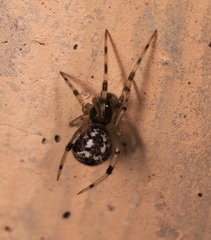
Species: Parasteatoda_tepidariorum